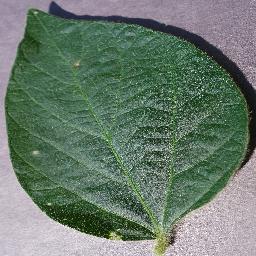
Label: Soybean___healthy